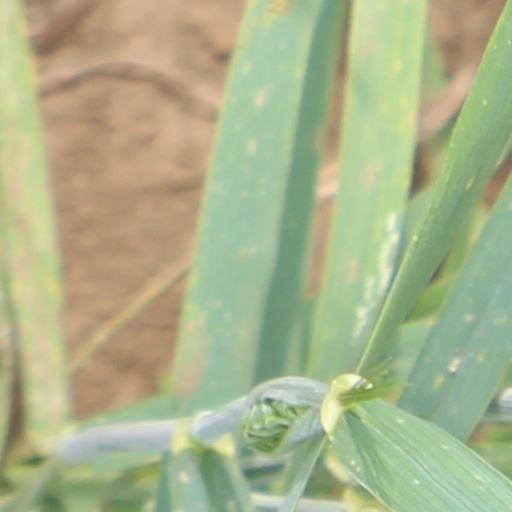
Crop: wheat